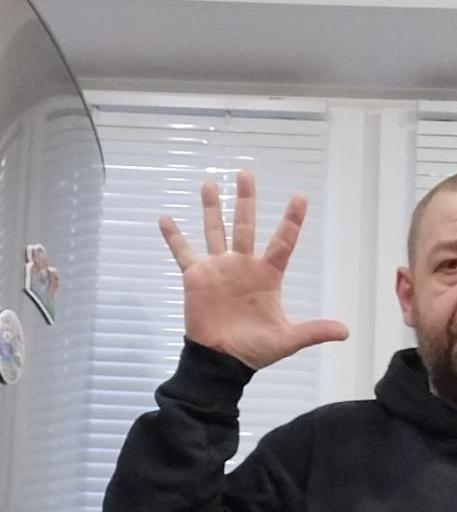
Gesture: palm